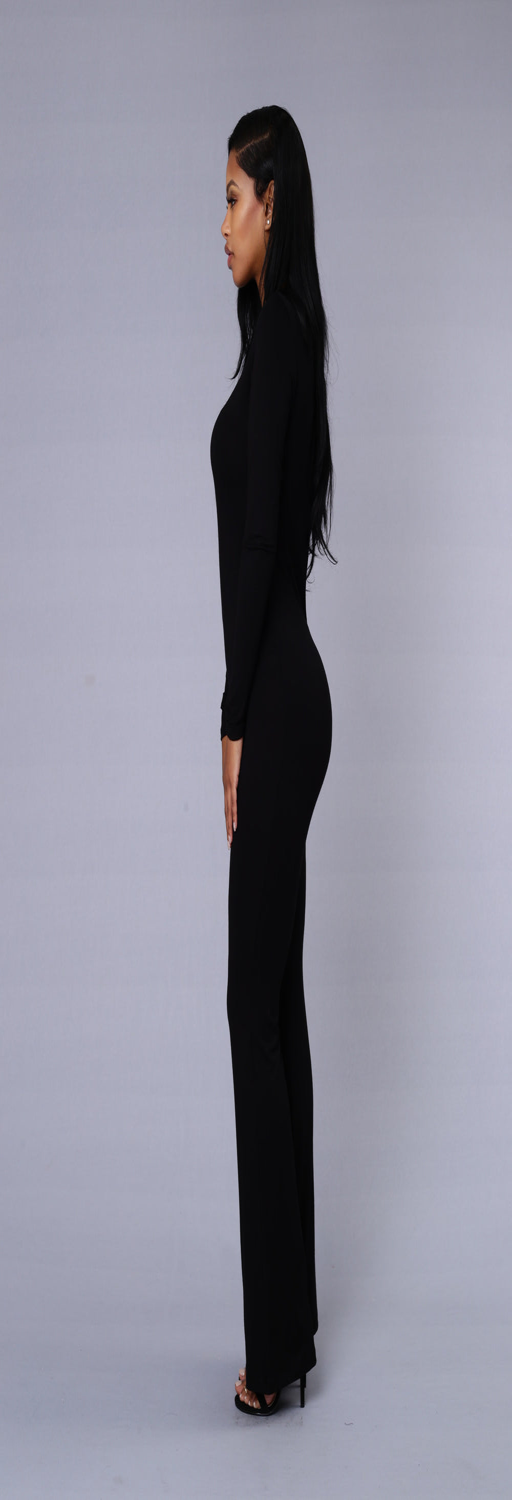
underneath it all jumpsuit - black